Regina José Galindo

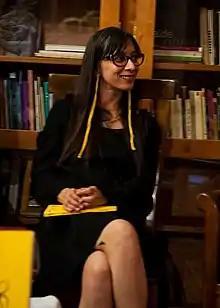
Galindo in 2016

Regina José Galindo (born August 27, 1974 Guatemala City) is a Guatemalan artist who specializes in performance art. She is currently one of the main artists working in this medium in Latin America, and is also a poet. Her work is characterized by her explicit political and critical content, using her body as a tool for confrontation and social transformation. She received the Golden Lion as best young artists in the Venice Biennale in 2005 and the Prince Clause Prize in 2011.